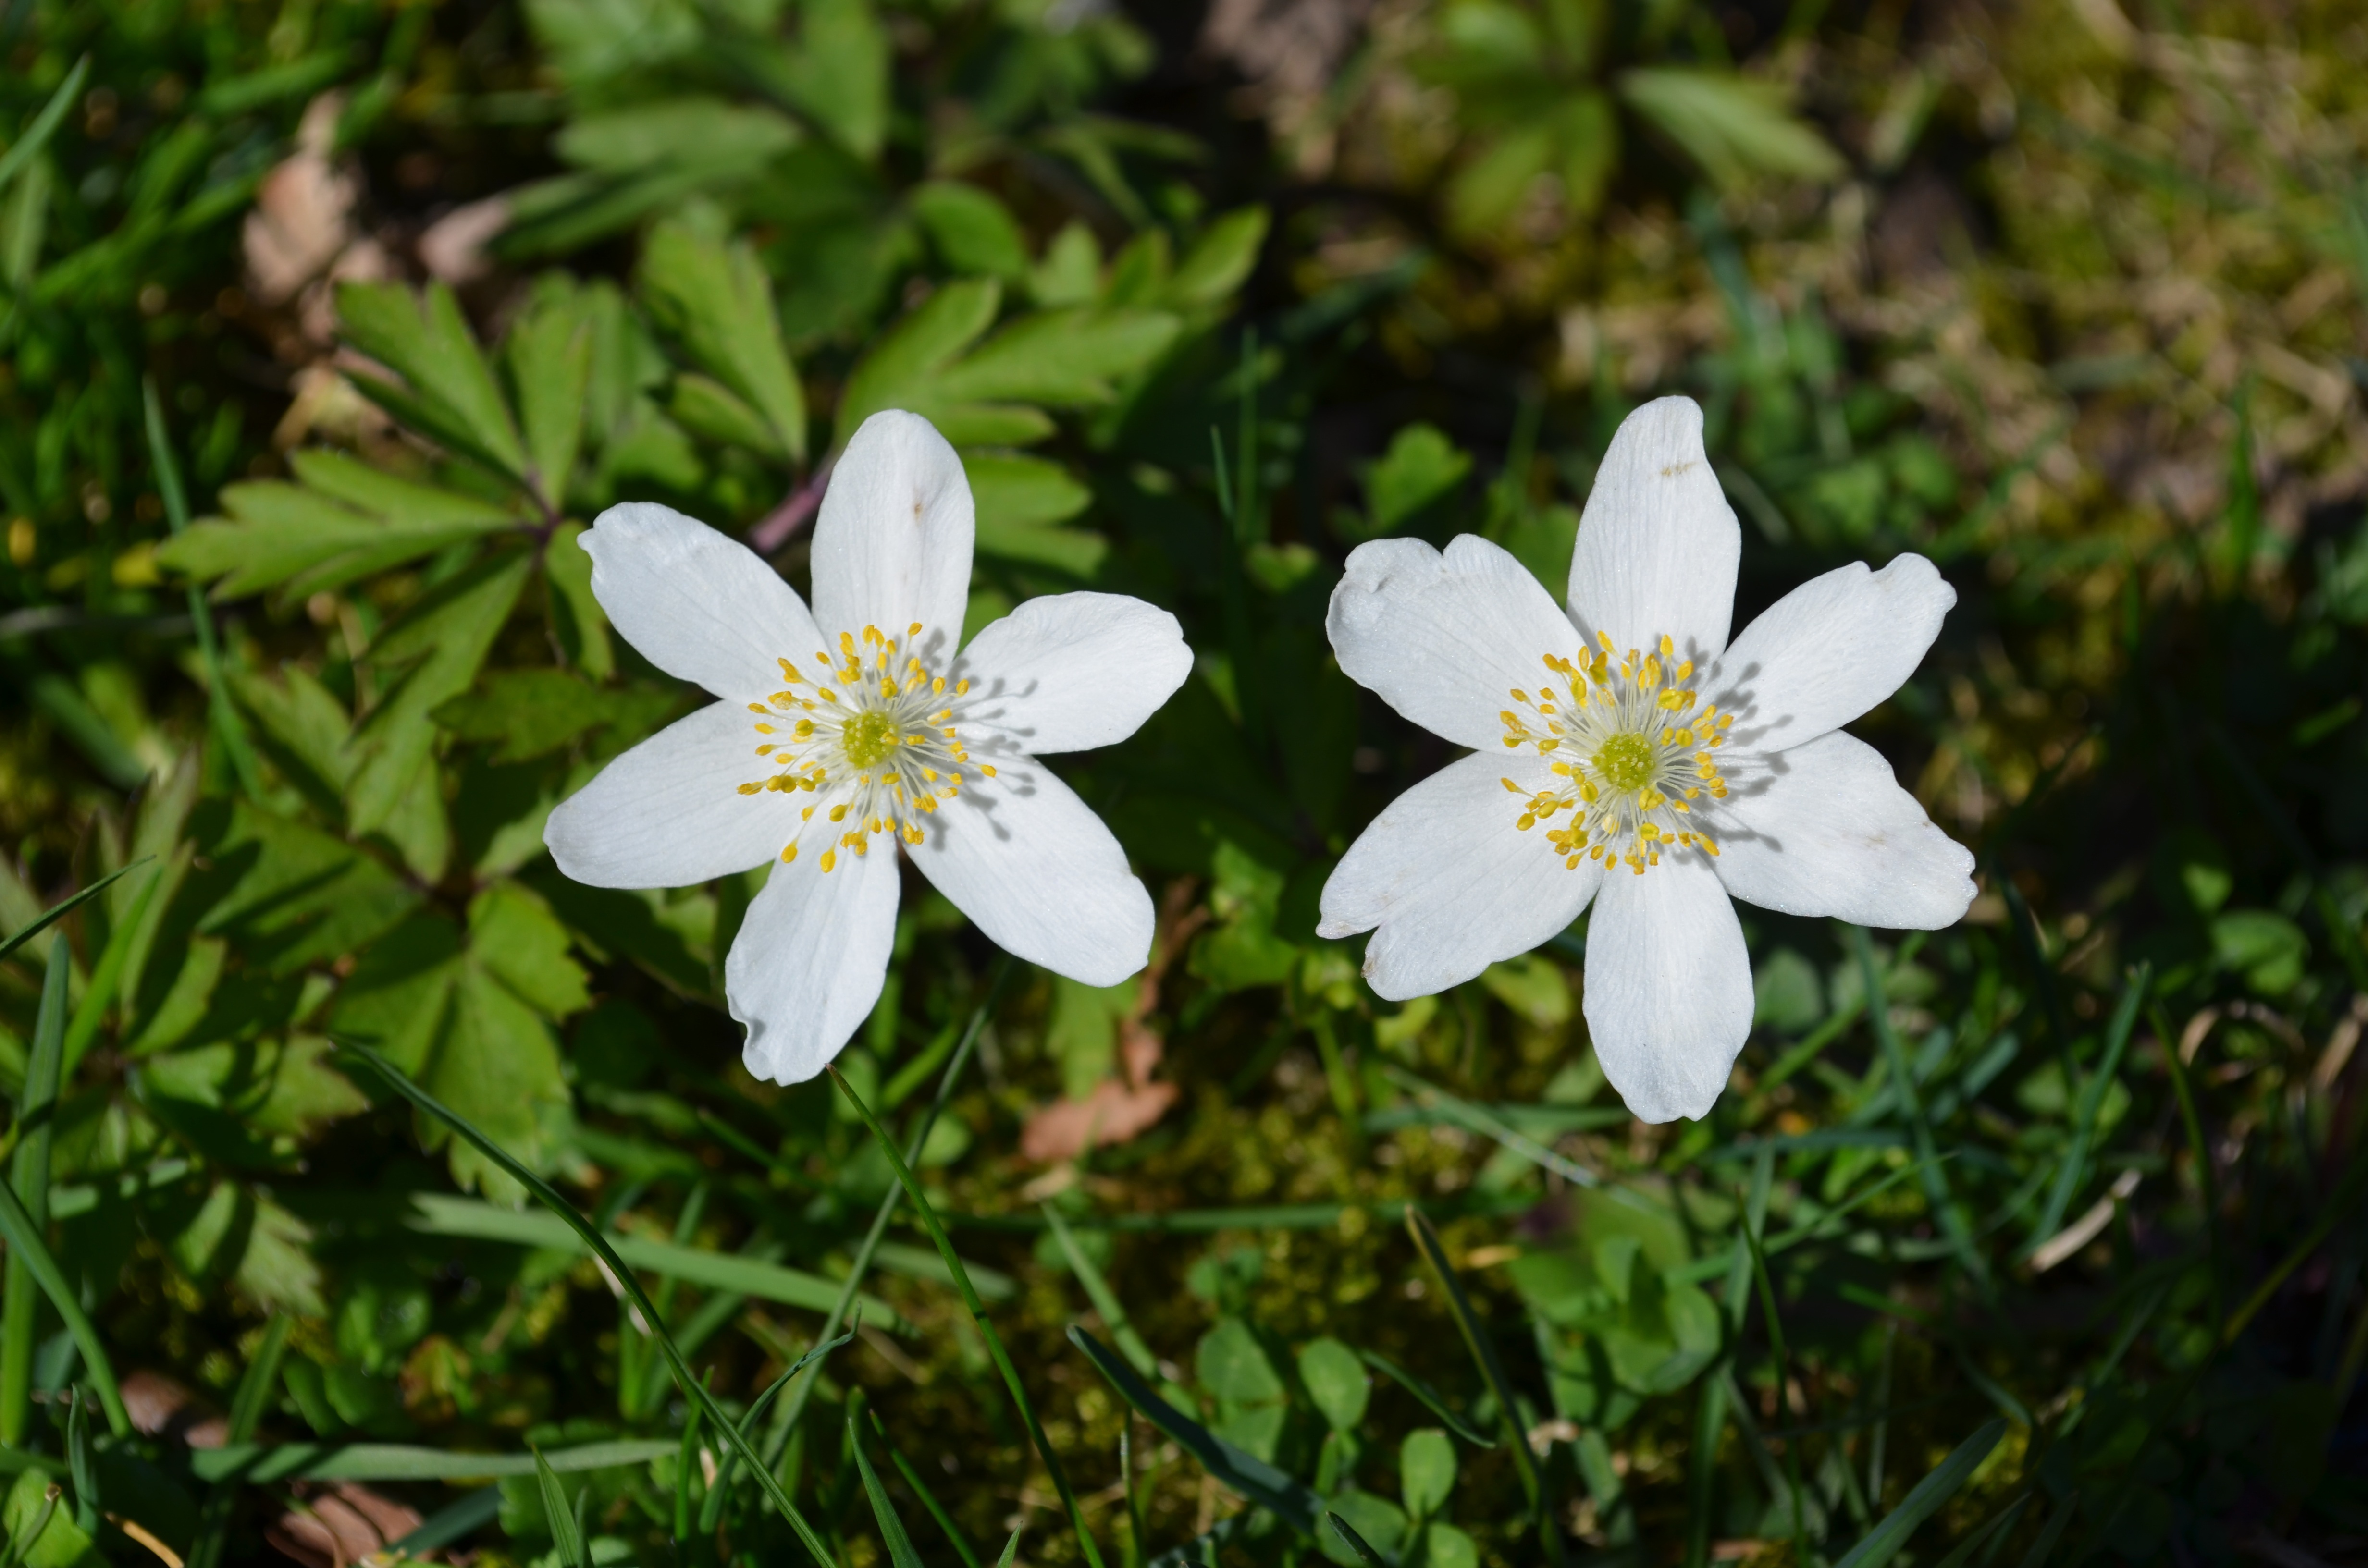
blossom, plant, meadow, flower, petal, summer, spring, botany, flora, wildflower, anemones, anemone, spring flowers, spring flower, wood anemone, flowering plant, early summer, land plant, two daffodils around